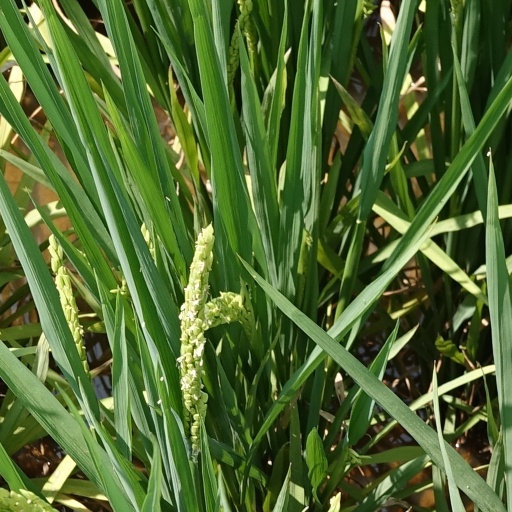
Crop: rice